Versus (2000 film)

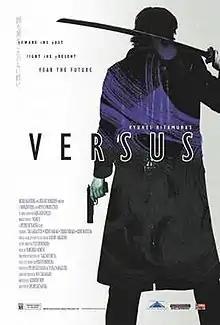
Theatrical release poster

is a 2000 Japanese zombie action horror film directed and co-written by Ryuhei Kitamura. The film was an independent co–production between Kitamura's company Napalm Films and Wevco Production in association with KSS and Suplex. In the film, a nameless prisoner, a nameless female and her Yakuza abductors fend off zombies in a forest that resurrects the dead while the Yakuza's mysterious leader attempts to open a supernatural gate hidden within the forest and seize its dark power.